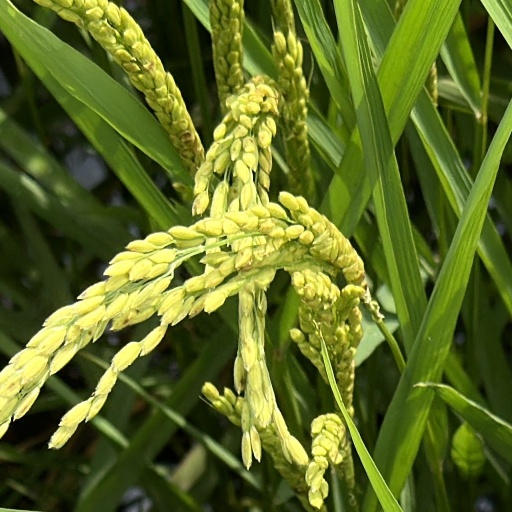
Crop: rice